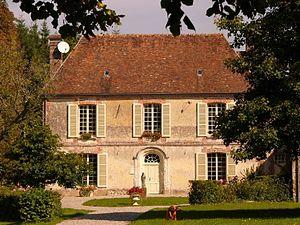
Marie de Sainte-Céronne de face
Sainte-Céronne-lès-Mortagne est une commune française, située dans le département de l'Orne en région Normandie, peuplée de 249 habitants. Elle est l'une des 126 communes du parc naturel régional du Perche.